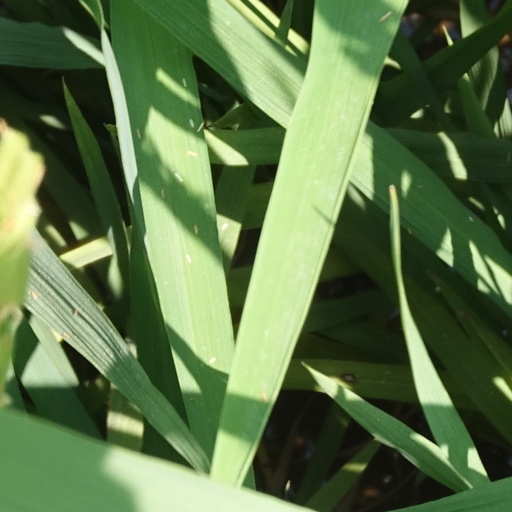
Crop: rice